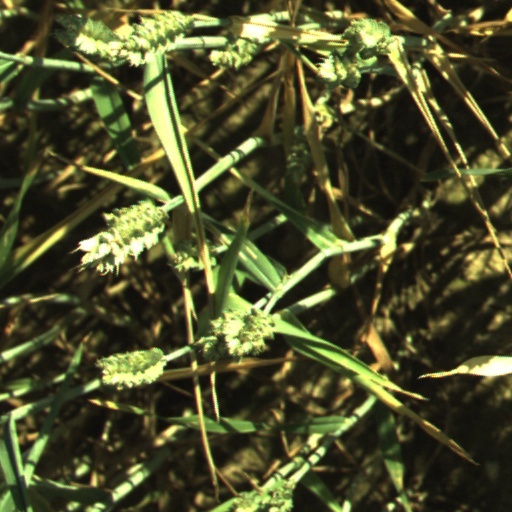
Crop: wheat